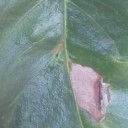
Label: Miner